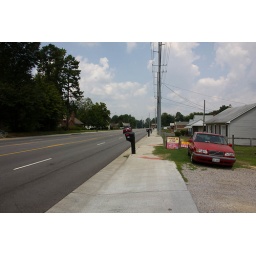
Across the street with the woods beside our house on the left.